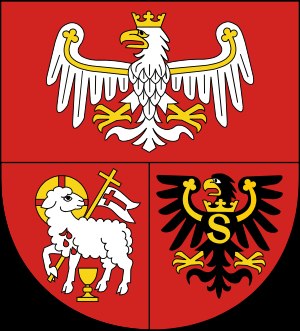
Województwo warmińsko-mazurskie
Voivodskabet Ermland-Masuriens våbenskjold
Województwo warmińsko-mazurskie er en administrativ del af det nordlige Polen, et af de 16 voivodskaber, der blev skabt, efter den administrative reform i 1999. Voivodskabets hovedstad er Olsztyn. Voivodskabet Ermland-Masurien har et areal på 24.191 km² og 1.422.737 indbyggere, befolkningstætheden er på 59 personer pr km².